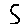
Label: 5